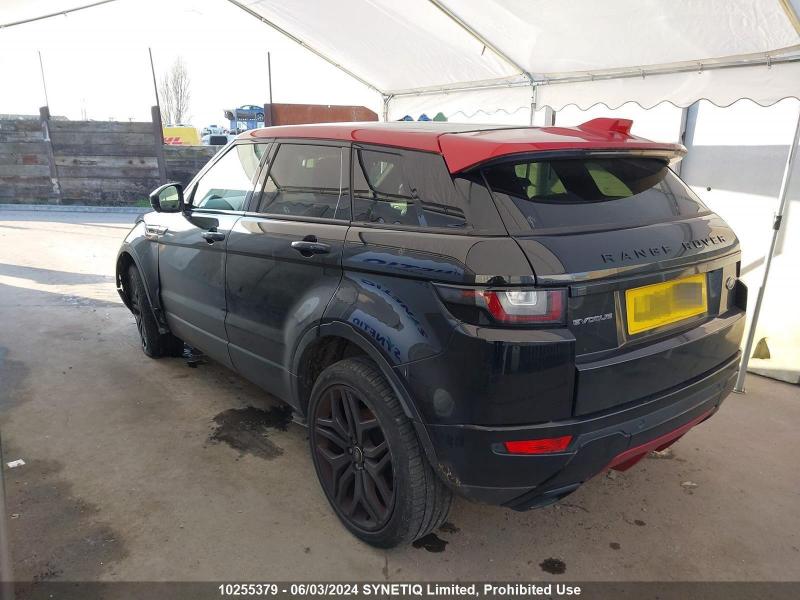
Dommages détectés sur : plaque d'immatriculation arrière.
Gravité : majeur